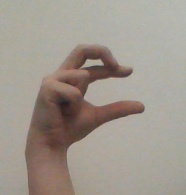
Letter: thal